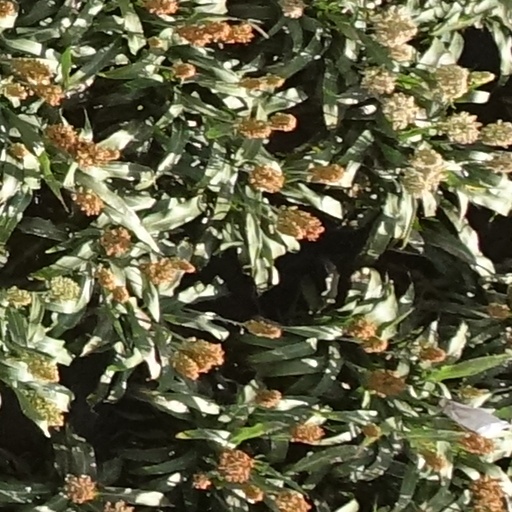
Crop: sorghum